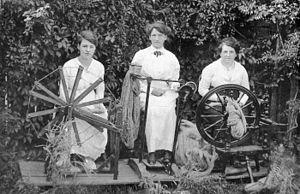
Historiquement, Jusqu'au milieu du XIXᵉ siècle, le textile reste l'activité de fabrication la plus importante d'Europe occidentale et jusqu'au milieu du XVIIIᵉ siècle, la laine et son principal dérivé, le drap, sont la principale activité textile. Il faut distinguer le tissu de laine, étoffe tissée, de types d'étoffes non tissées comme le feutre ou le tricot, autres utilisations communes de la laine. La laine était aussi abondamment utilisée, simplement nettoyée pour le matelassage et le rembourrage.
Nos années folles est un film dramatique français coécrit et réalisé par André Téchiné, sorti en 2017.
Les femmes pendant la Première Guerre mondiale ont connu une mobilisation sans précédent. La plupart d'entre elles ont remplacé les hommes enrôlés dans l'armée en occupant des emplois civils ou dans des usines de fabrication de munitions. Plusieurs centaines de milliers ont servi dans les différentes armées dans des fonctions de soutien, par exemple en tant qu'infirmières. Certaines, en Russie par exemple, ont participé aux combats. D'autres encore sont restées inconditionnellement pacifistes.